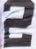
Number: 2